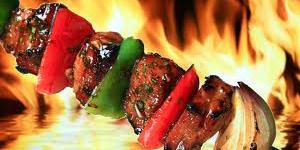
brochetas de cerdo con verduras